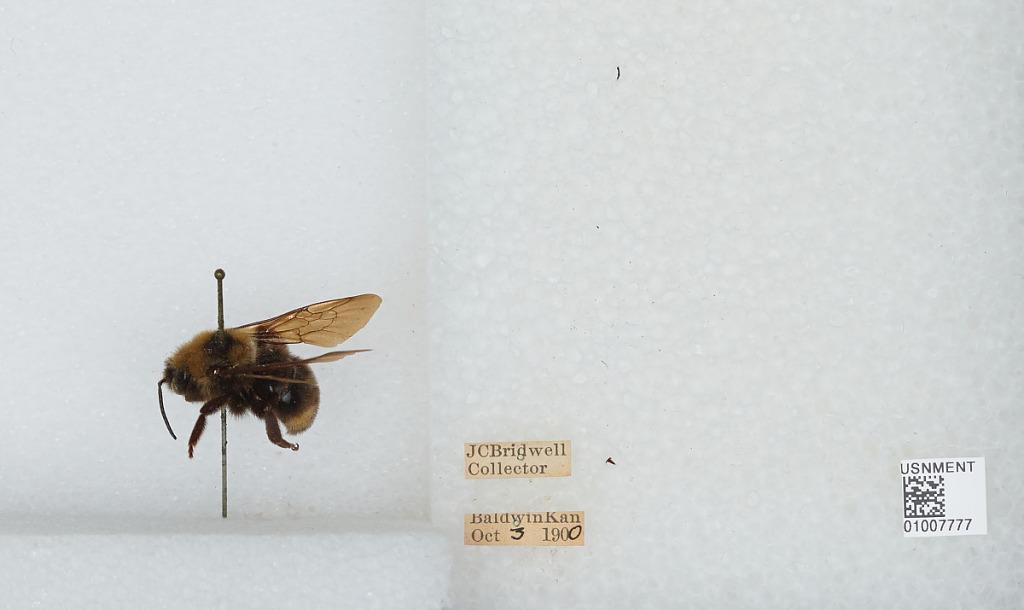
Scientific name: Bombus (Fervidobombus) fervidus fervidus (Fabricius)
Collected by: J. Bridwell
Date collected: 1900-10-3
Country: United States
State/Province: Kansas
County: Douglas
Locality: Baldwin
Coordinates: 38.7775, -95.1875